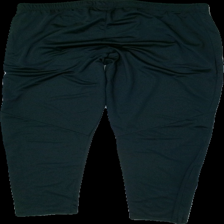
View: back
Type: Trousers
Category: Men
Brand: Craft
Colors: Black
Material: 100% Polyester
Cut: Regular
Size: XL
Season: All
Price range: 50-100
Recommended usage: Reuse
Description: Black tracksuit pants